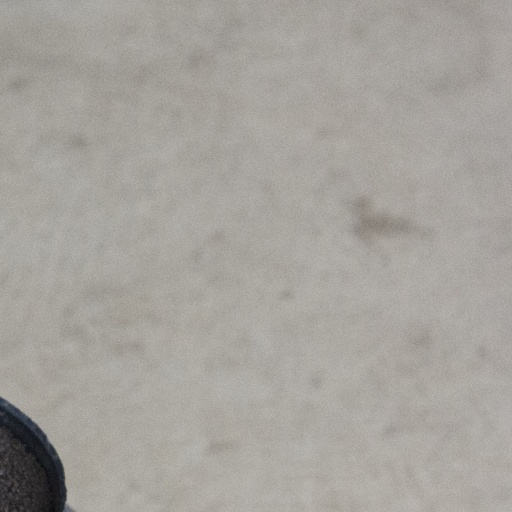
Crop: soybean